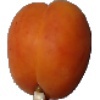
Label: Apricot 1